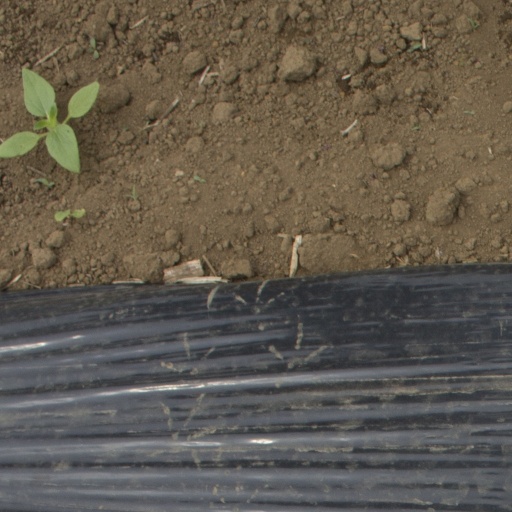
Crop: Jerusalem artichoke